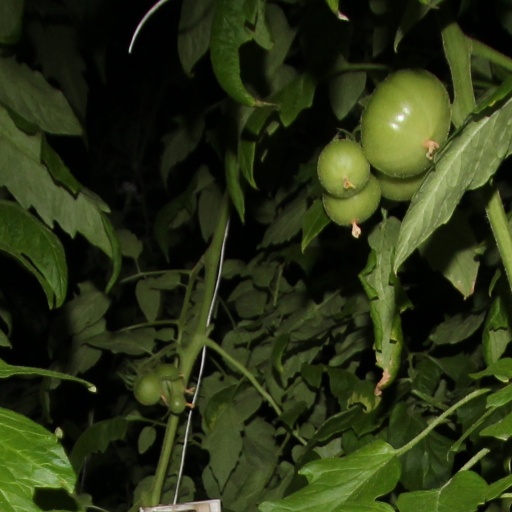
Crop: tomato